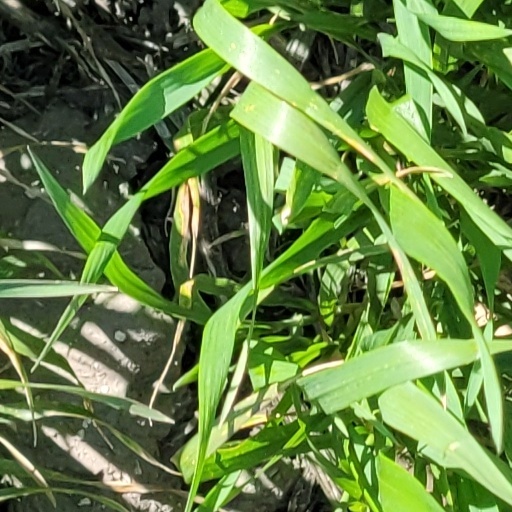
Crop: wheat